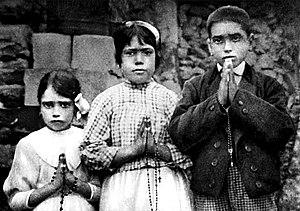
Francisco Marto, né à Aljustrel, un hameau de Fátima le 11 juin 1908 et mort dans cette même ville le 4 avril 1919, est un enfant portugais, connu pour avoir été l'un des trois bergers qui auraient vu la Vierge Marie à la Cova da Iria, entre le 13 mai et le 13 octobre 1917. Il est vénéré comme saint par l'Église catholique.
Jacinta Marto, ou Jacinthe Marto, née le 11 mars 1910 à Aljustrel, Fátima, et décédée le 20 février 1920 à Lisbonne, est une des trois pastoureaux de Fatima qui disent avoir vu la Vierge Marie à la Cova da Iria entre le 13 mai et le 13 octobre 1917.